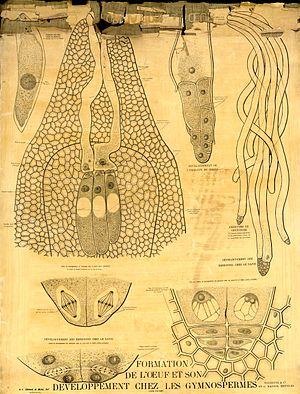
Formation de l'oeuf et son développement chez les gymnospermes. Bibliothèque Numérique de l'Université d'Artois. Retrieved on 25 March 2016.
Gaston Eugène Marie Bonnier est un botaniste français.